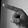
ASL letter: P